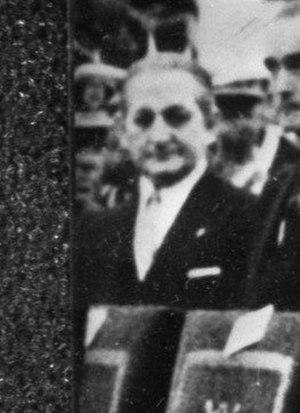
Torcuato Fernandez-Miranda y Hevia, premier duc de Fernández-Miranda, est un homme d'État espagnol.